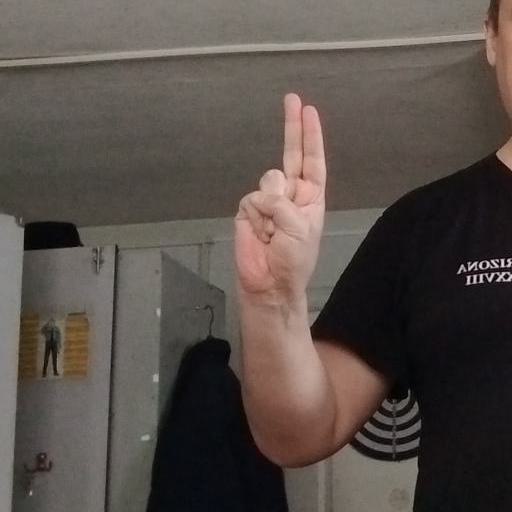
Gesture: two_up